Melton Mowbray pork pie
Also known as:
en-simple - Simple English: Pork pie
es - Spanish: Pastel de cerdo
it - Italian: Pork pie
jv - Javanese: Pai babi
pl - Polish: Pork pie
ru - Russian: Лестерширский пирог со свининой
tr - Turkish: Domuz turtası
uk - Ukrainian: Лестерширський пиріг зі свининою
uz - Uzbek: Lestershir cho‘chqa go‘shtli pirog
yue - Cantonese: 豬肉批
Category: pastry (savoury pie)
Cuisine: English
Associated cuisines: English
Area: Leicestershire
Countries: England
Region: Northern Europe

The uncured meat of this pie is grey in colour when cooked and the meat is chopped, rather than minced. As the pies are baked free-standing, the sides bow outwards, rather than being vertical as with mould-baked pies.

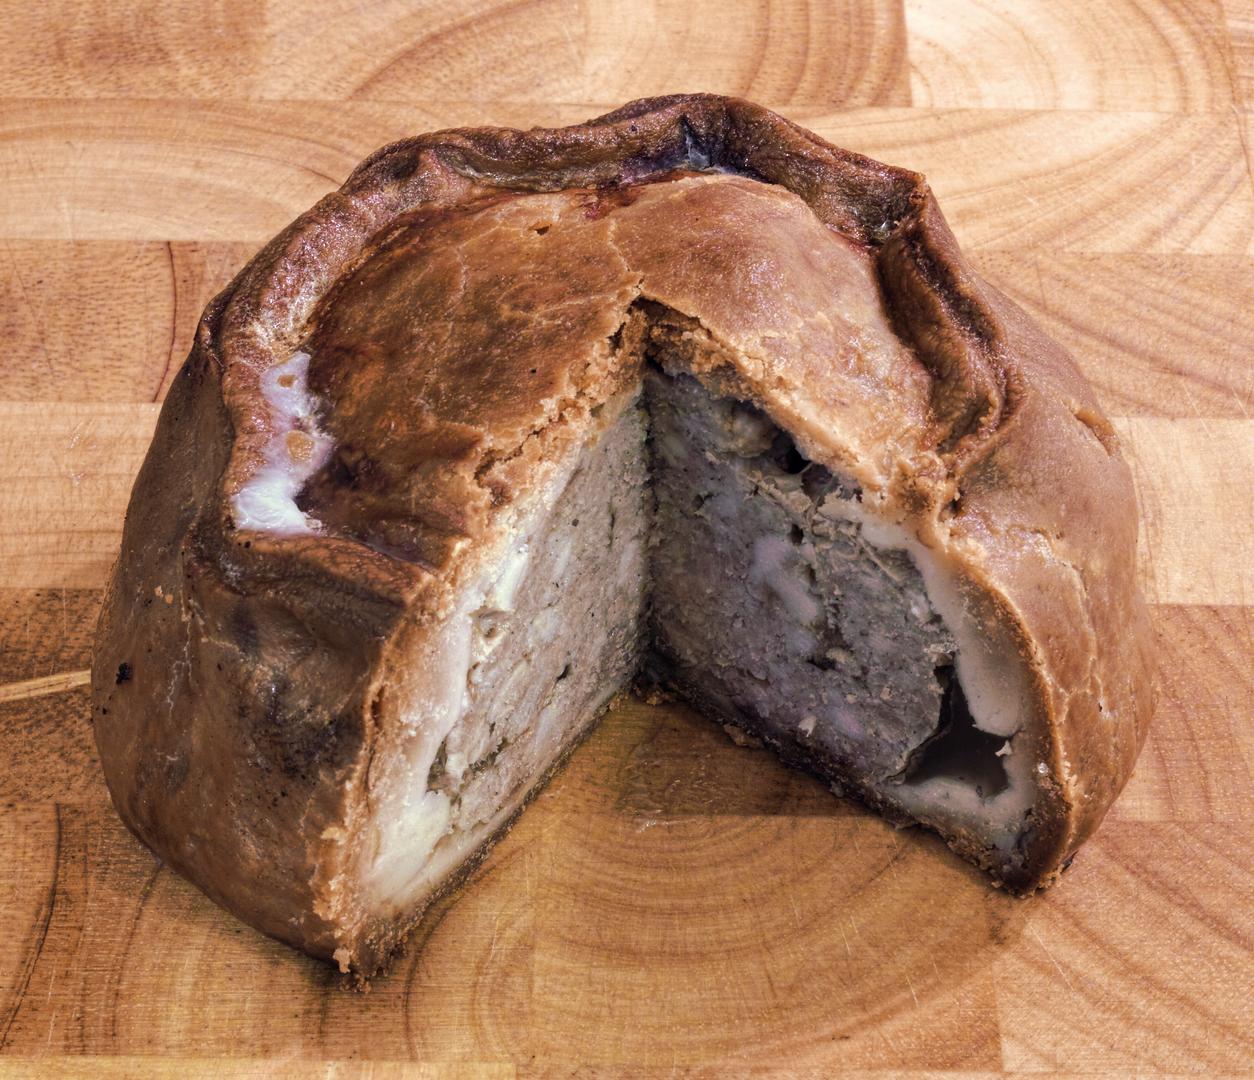
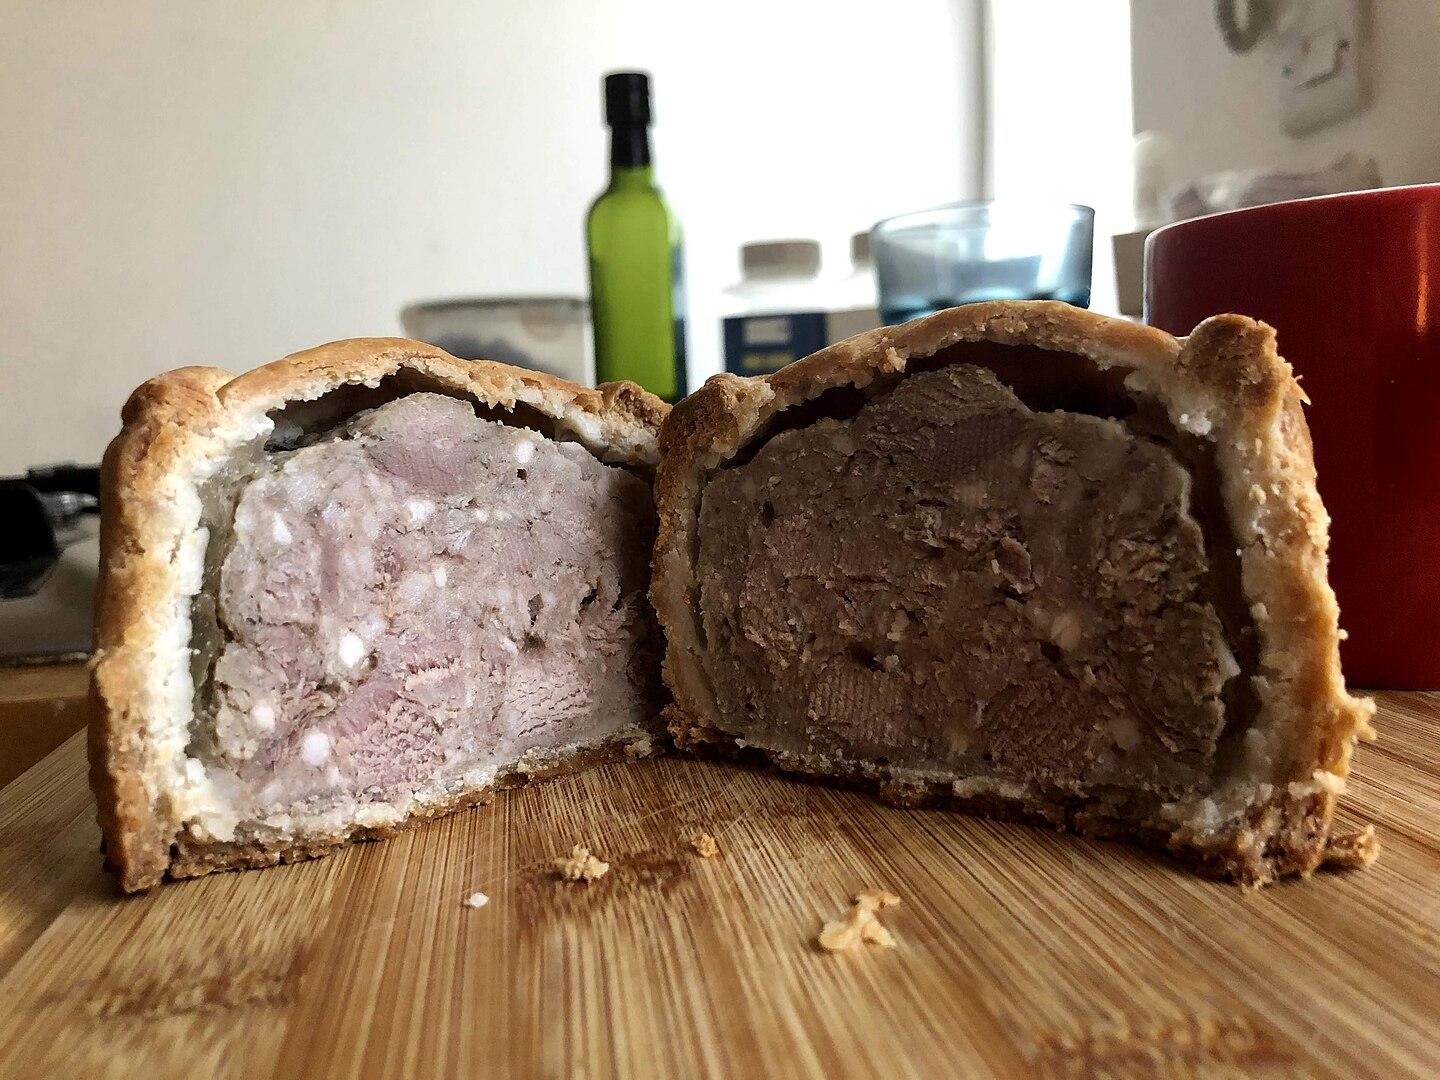